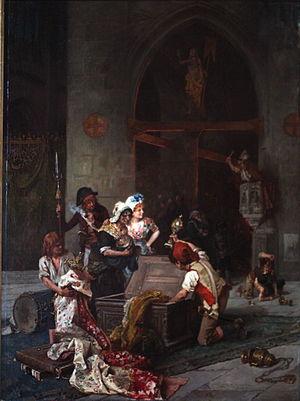
La déchristianisation est un mouvement qui démarre à la chute de la Royauté et connait son apogée pendant les premiers mois de l'an II au cours de la Révolution française. Elle recouvre un certain nombre d'actions dirigées contre la religion chrétienne et menées par les révolutionnaires les plus radicaux. Elle n'est pas organisée par les instances centrales que sont le Comité de salut public ou la Convention, qui se montrent ou hostiles ou circonspects face à ce qu'ils considèrent comme des désordres ou des excès. Elle peut être mise en œuvre par la Commune de Paris ou de divers comités de Surveillance locaux, soutenus par la population ou s'inscrire dans le cadre de répression de différentes insurrections, comme à Nantes ou à Lyon, où se déroulent les épisodes les plus célèbres et les plus violents. Elle est alors le fait de représentants en mission, proche des Hébertistes. Elle connait une intensité variable selon les régions.